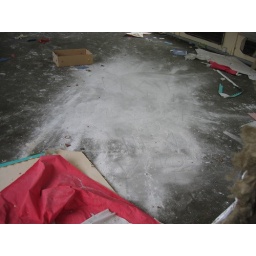
Graffiti in dust on an abandoned classroom floor